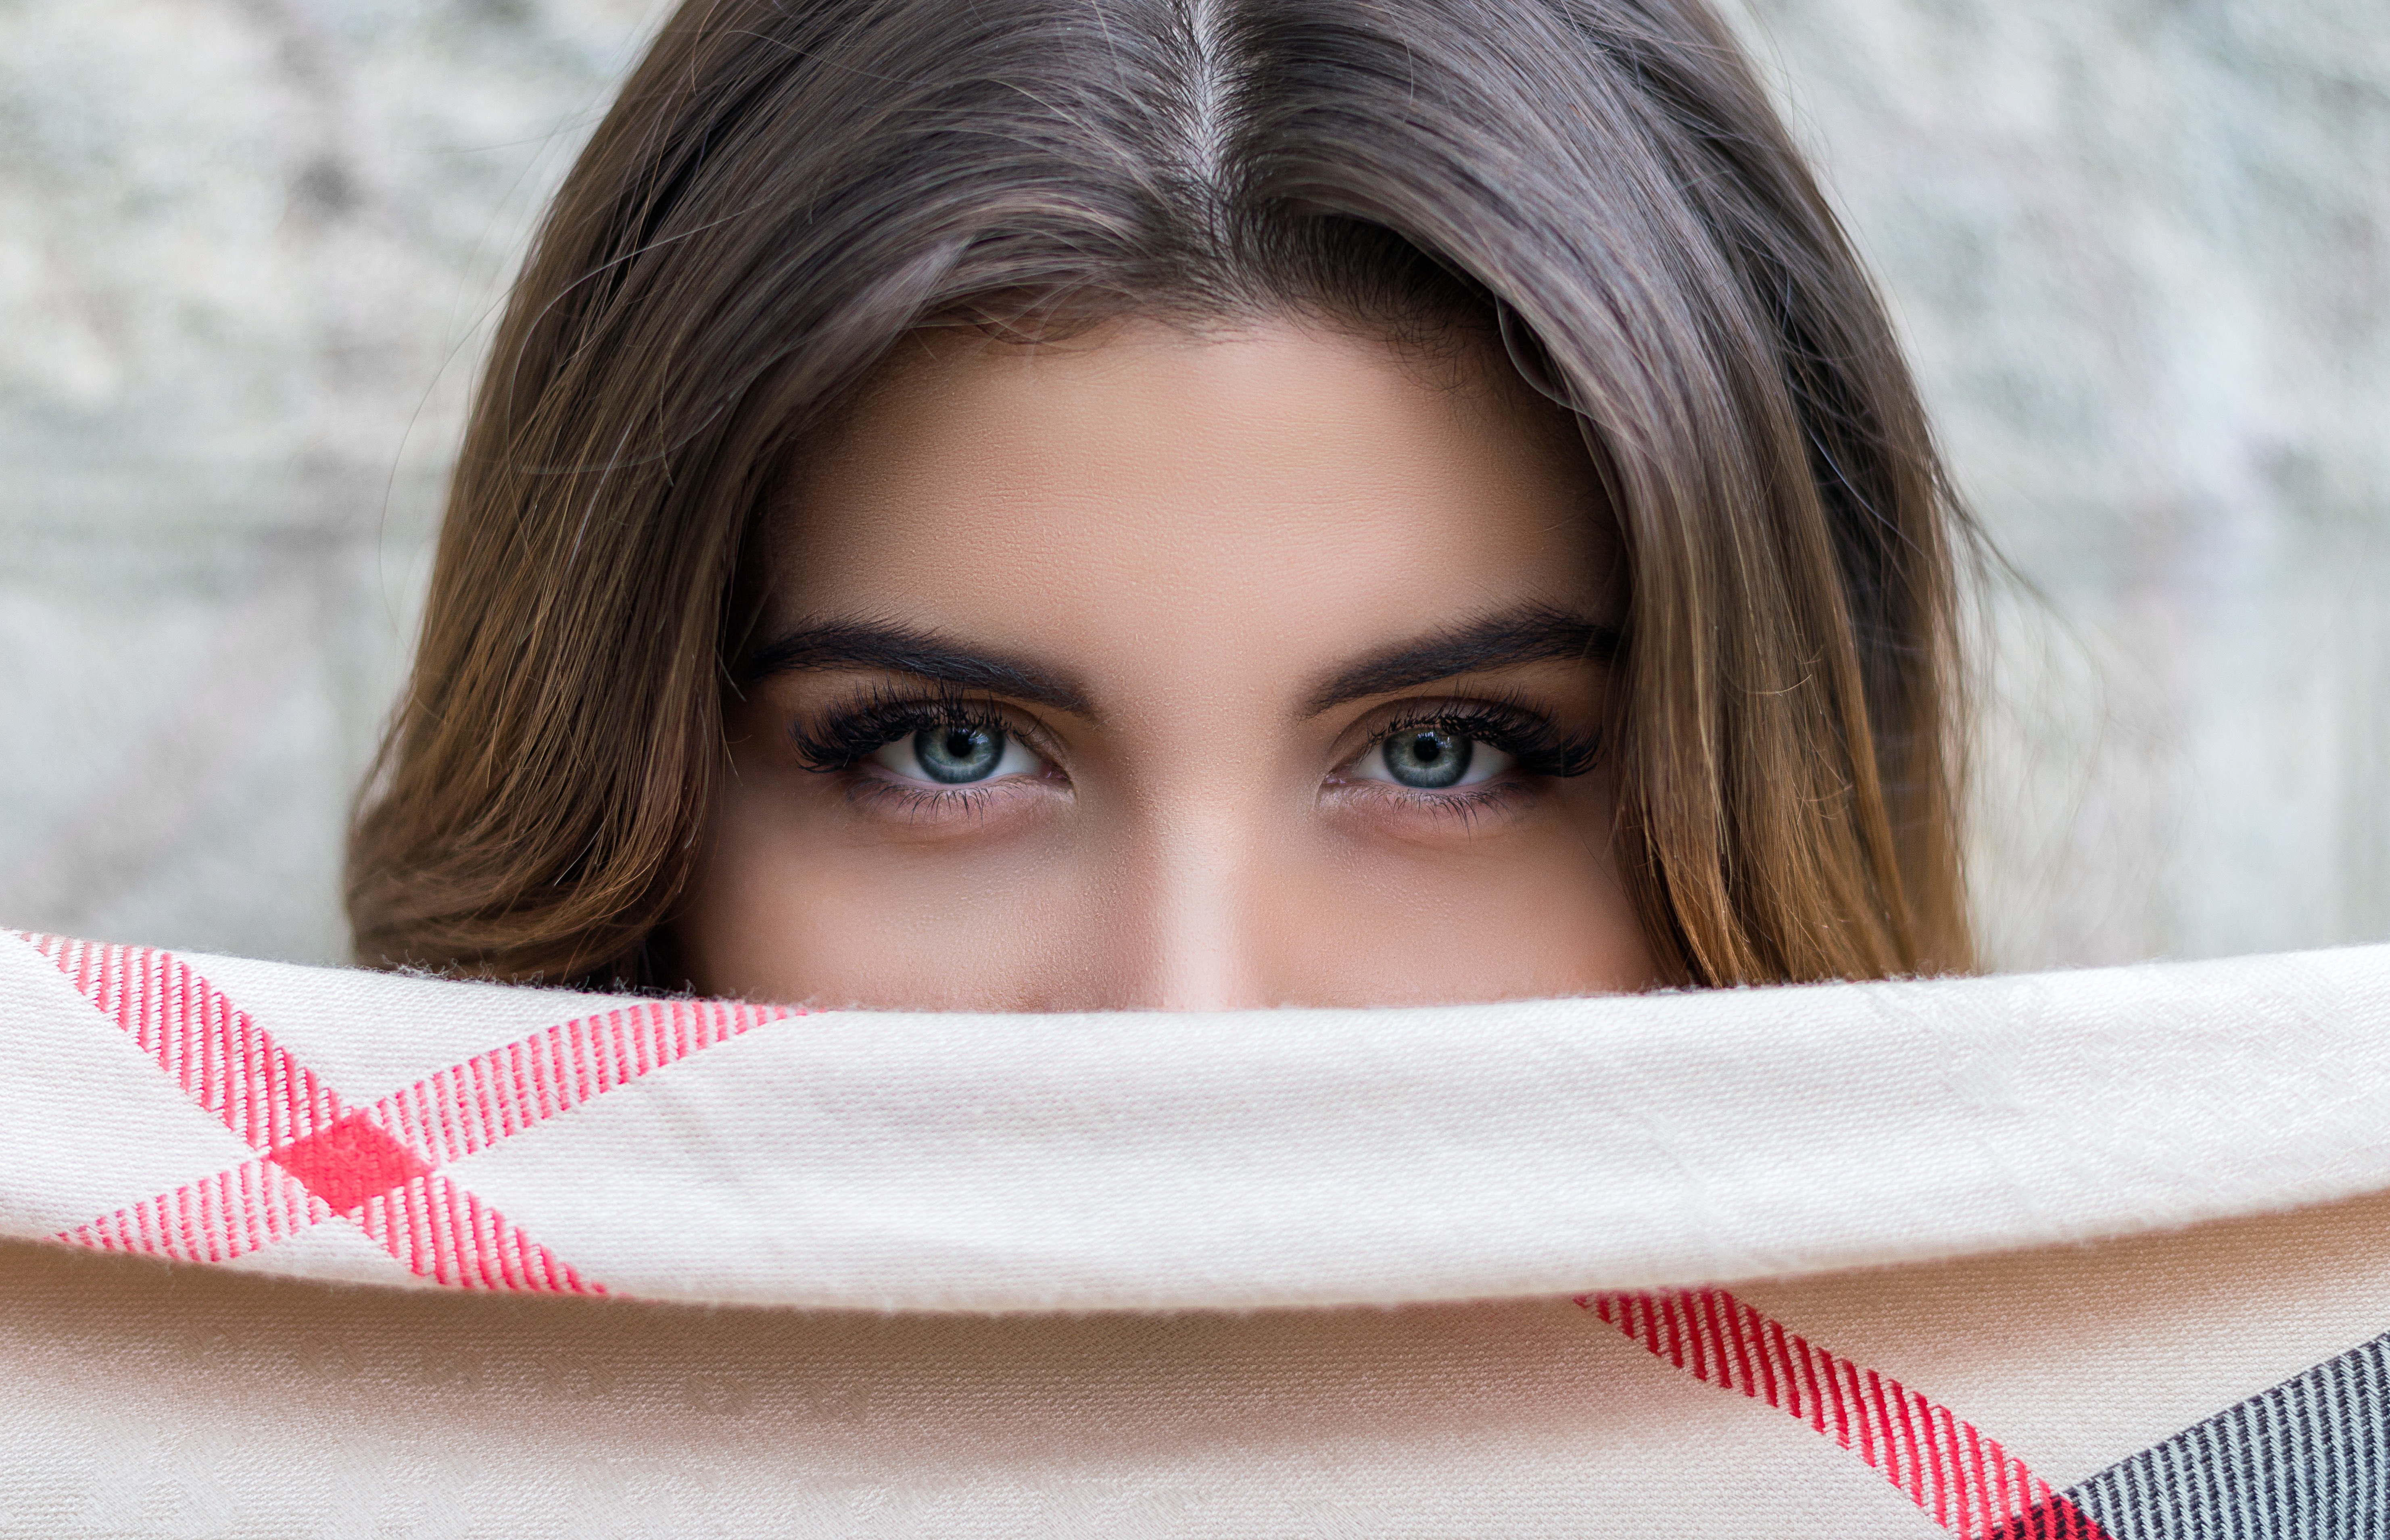
person, girl, woman, hair, photography, female, portrait, model, color, blue, lady, blanket, facial expression, lip, hairstyle, smile, mouth, long hair, close up, human body, face, nose, eyes, eye, head, skin, beauty, organ, photo shoot, brown hair, portrait photography